Gastritis

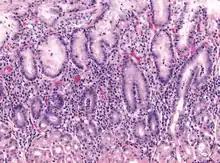
Early acute superficial gastritis: Marked neutrophilic infiltrates appear in the mucous neck region and lamina with a pit microabscess. This case was caused by "Helicobacter pylori".

Acute erosive gastritis typically involves discrete foci of surface necrosis due to damage to mucosal defenses. NSAIDs inhibit cyclooxygenase-1, or COX-1, an enzyme responsible for the biosynthesis of eicosanoids in the stomach, which increases the possibility of peptic ulcers forming. Also, NSAIDs, such as aspirin, reduce a substance that protects the stomach called prostaglandin. These drugs used in a short period are not typically dangerous. However, regular use can lead to gastritis. Additionally, severe physiologic stress from sepsis, hypoxia, trauma, or surgery is also a common etiology for acute erosive gastritis, resulting in "stress ulcers". This form of gastritis can occur in more than 5% of hospitalized patients.